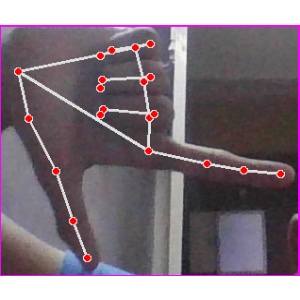
अक्षर: ख